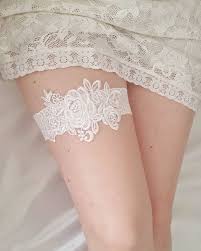
Label: Ballet Flat